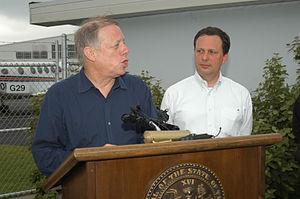
Philip Norman Bredesen, Jr., dit Phil Bredesen, né le 21 novembre 1943 à Oceanport, est un homme politique américain. Membre du Parti démocrate, il est maire de Nashville de 1991 à 1999 puis gouverneur du Tennessee de 2003 à 2011.